Kudoyama Station

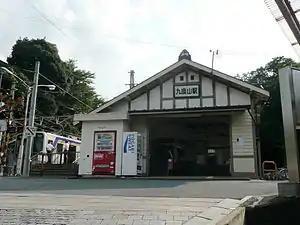
Kudoyama Station, October 2018

is a passenger railway station in the town of Kudoyama, Ito District, Wakayama Prefecture, Japan, operated by the private railway company Nankai Electric Railway.